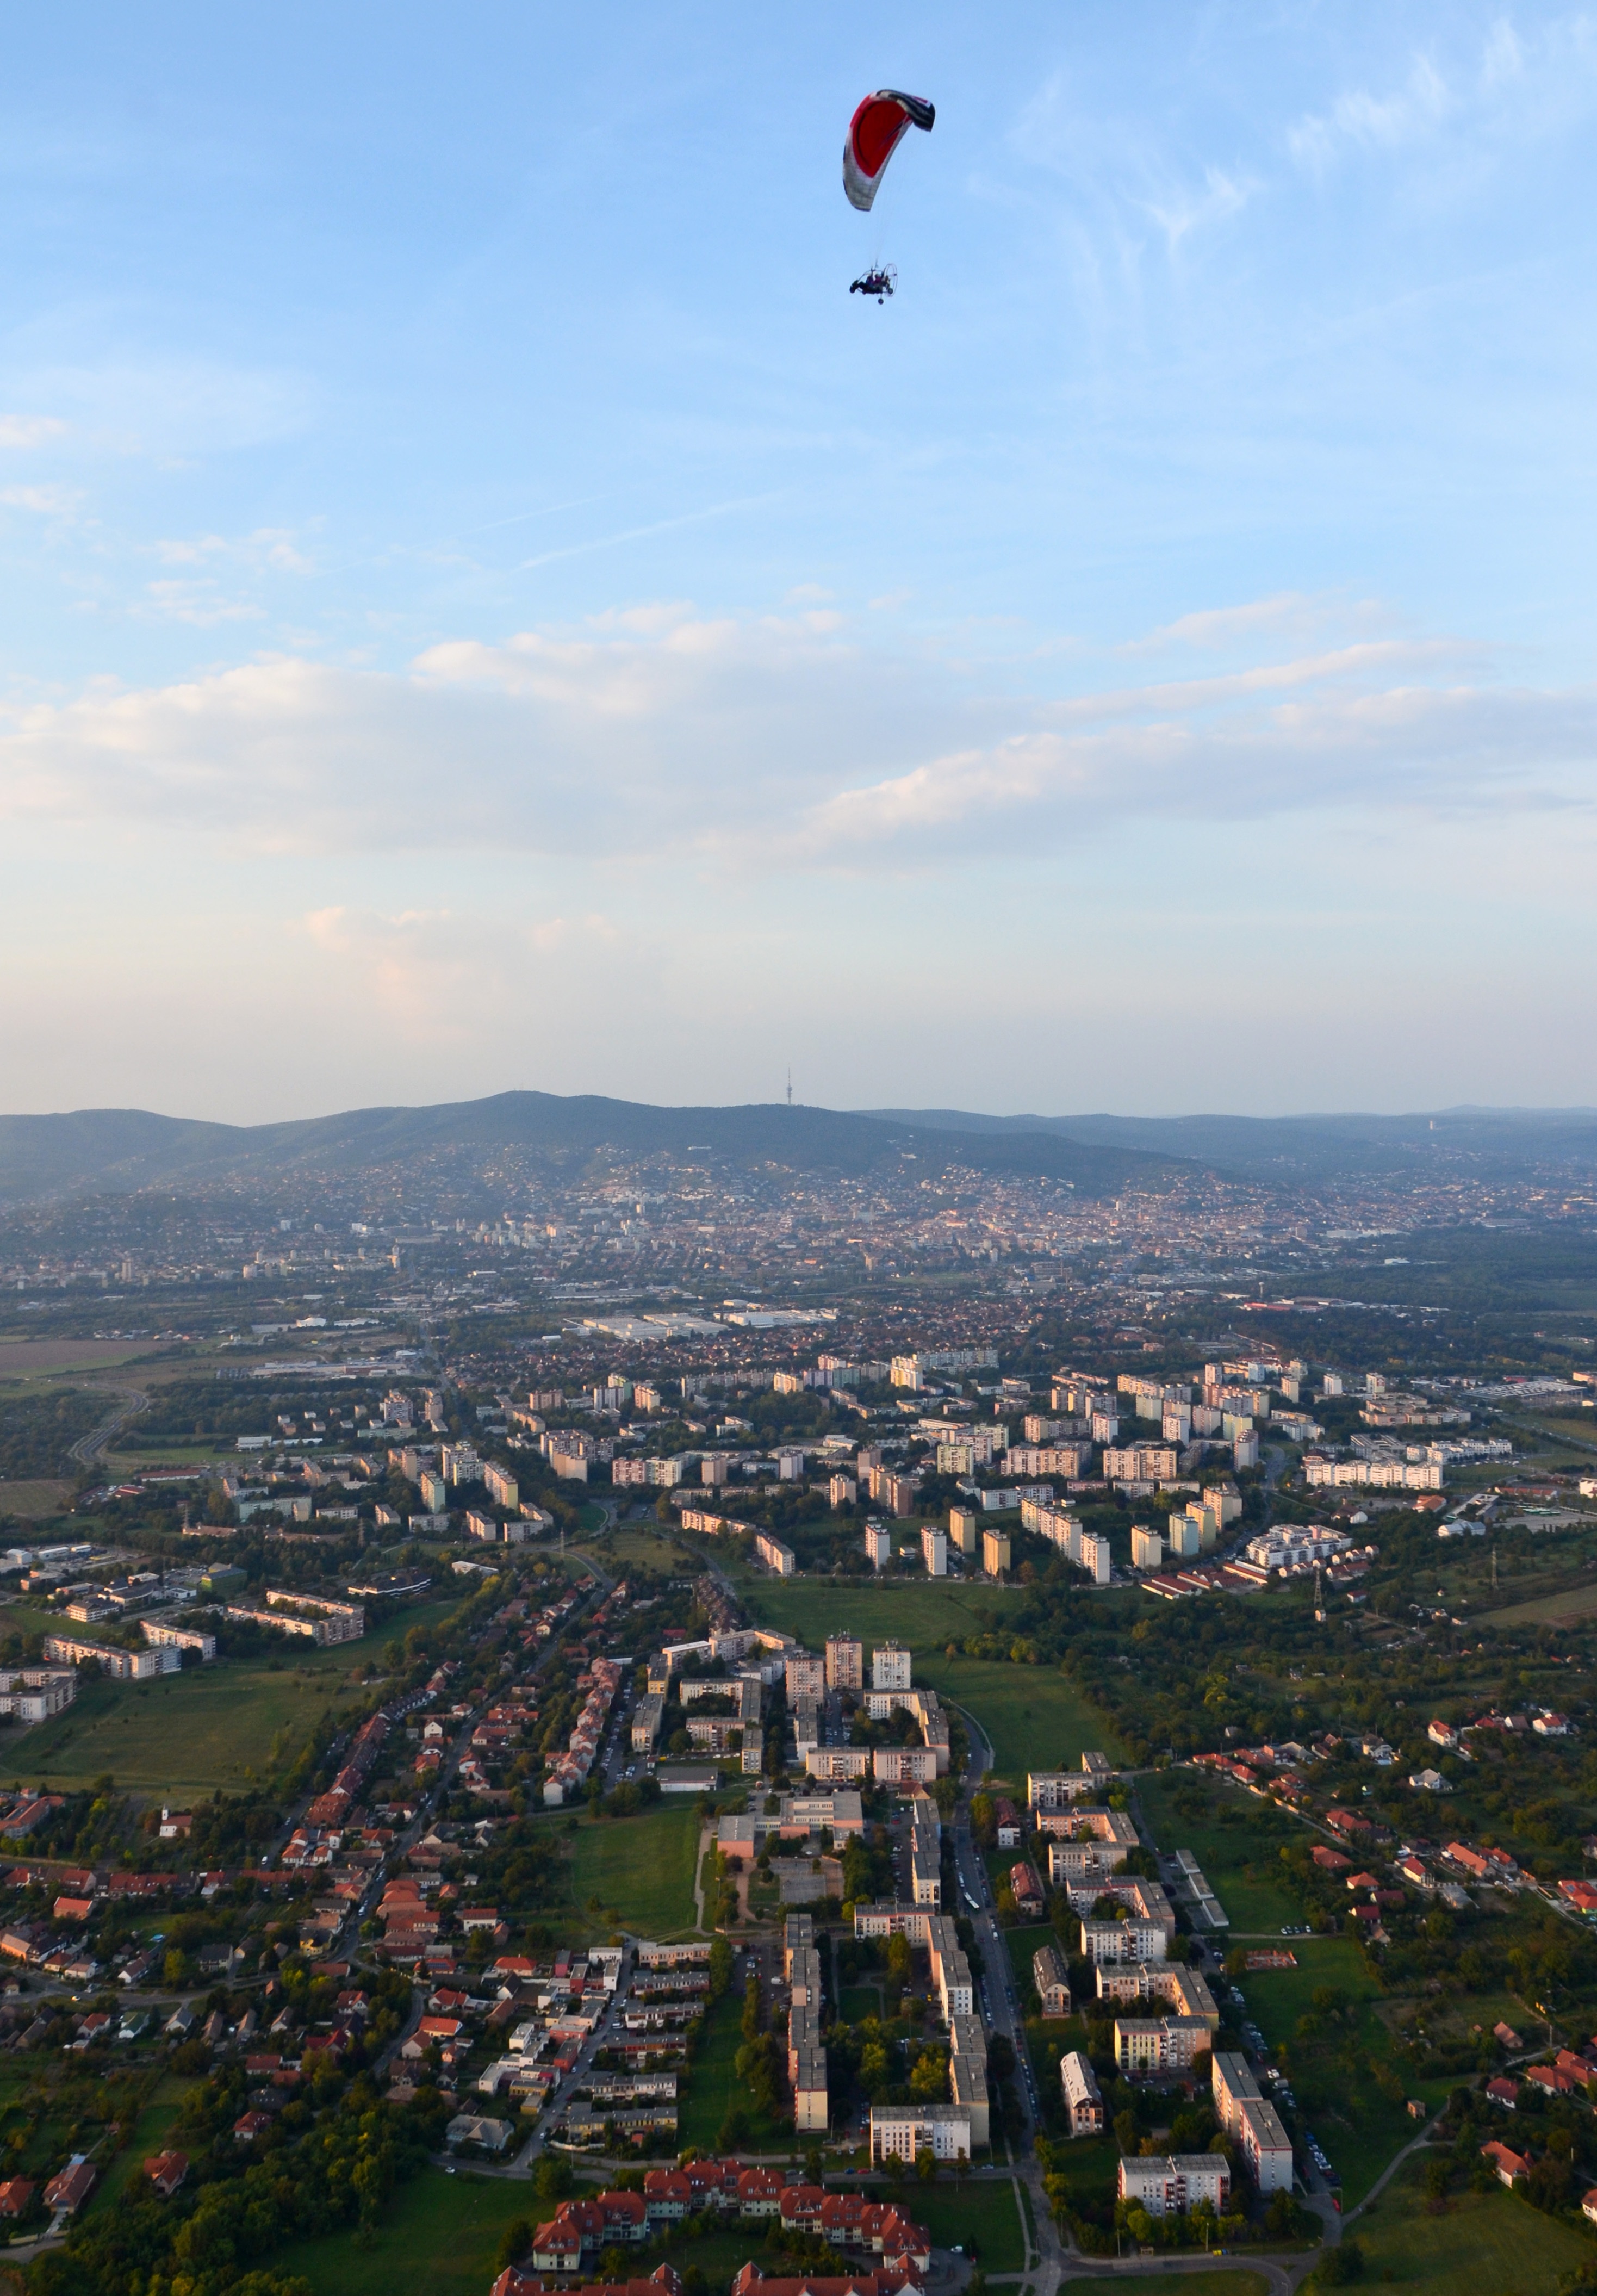
skyline, photography, city, flight, extreme sport, toy, paragliding, buildings, sports, aerial photography, pecs, atmosphere of earth, windsports, baranya, garden city